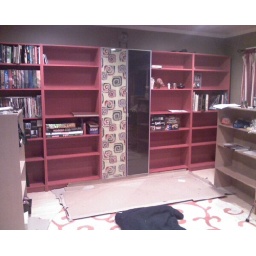
Determined which fabric needs to go in the cabinet doors - need to cut the next piece